American Life

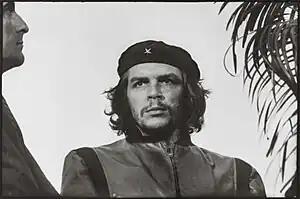
Black-and-white image of a man looking to his right. He wears a black beret with a little "x" and a closed jacket. His hair is shoulder-length, curly and black. On his right there is a man looking to him and on his left, there is a plant.

For "Hollywood", he used a drum kit and percussion from an E-mu Emulator and also added extra drum sounds to give the song an old, disco vibe. Wanting to have a loud bass synth sound, Ahmadzaï used a Nord Lead synthesizer with lot of filtering manipulations. But he faced problems with it, so he used a Yamaha O2R mixer. He did not want "Hollywood" to sound like the music being played at the nightclubs, so he recorded Madonna's vocals with heavy compression in her headphones. Two machines were used for the vocal editing in "Hollywood". Madonna preferred the Antares Auto-Tune plug in, while Ahmadzaï chose an AMS pitch shifter. Madonna wanted Auto-Tune because she wanted "Hollywood" to have a more dance-like feel to it, although Ahmadzaï was against it. The track "I'm So Stupid" had gentle vocals, then the singing was frozen using a Roland VP-9000. When Madonna sings "Aaaaaahhhhhh", the vocals freeze and the process sounds natural, but in reality is not. When it came to adding the beats, he experimented by programming the drums in Logic Pro and changing the timing of the beats. The producer combines different samples of songs from his own collections and keeps on trying until something new is developed. The mixing for the tracks was done by Mark "Spike" Stent at the Westlake Recording Studios at West Hollywood, California, while Tim Young did the mastering of the songs at Metropolis Studios in London. Michael Colombier did the string arrangement with Geoff Foster acting as the strings engineer, conducting at AIR Studios.